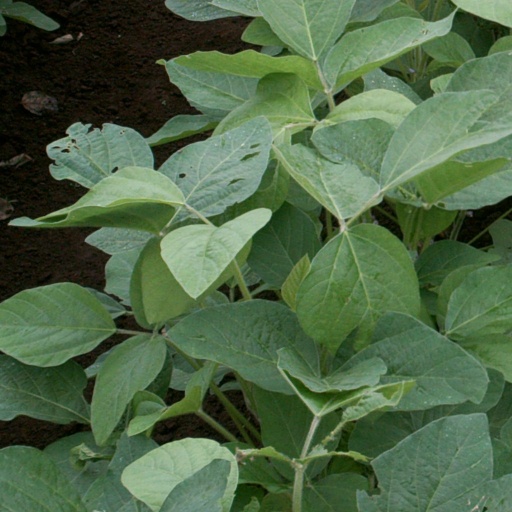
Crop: soybean